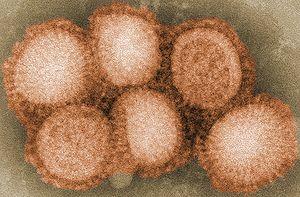
L'indice de gravité de la pandémie ou encore pandemic severity index en anglais est un indicateur de gravité des pandémies de grippe autrefois utilisé aux États-Unis. L'IGP est accompagné d'un ensemble de recommandations aux communautés en cas de pandémie. Publié par le département de la Santé et des Services sociaux des États-Unis à partir du 1ᵉʳ février 2007, l'IGP est conçu selon les mêmes principes que la classification des ouragans, l'échelle de Saffir-Simpson. L'indice a été remplacé en 2017 par le Cadre d'évaluation de la gravité de la pandémie, qui utilise des quadrants basés sur la transmissibilité, et la gravité clinique, plutôt que sur l'échelle linéaire de l'IGP.
Les virus de la grippe sont un ensemble de quatre espèces de virus à ARN monocaténaire de polarité négative distinguées chacune par un type antigénique particulier : le virus de la grippe A, le virus de la grippe B, le virus de la grippe C et le virus de la grippe D. Parmi ces quatre types antigéniques, le type A est le plus dangereux, le type B présente moins de risques mais reste susceptible de provoquer des épidémies, et le type C n'est généralement associé qu'à des symptômes mineurs. Le type D est moins répandu que les autres et n'est pas connu pour provoquer des infections chez l'homme. Ces quatre virus ont un génome segmenté, à huit segments pour les deux premiers et à sept segments pour les deux derniers. La composition en acides aminés des virus de la grippe C et D est semblable à 50 %, taux semblable à celui observé entre les virus de la grippe A et B ; le taux de divergence entre les virus A et B d'une part et les virus C et D d'autre part est en revanche bien plus élevé.
Le chien est, comme le chat, sensible à plusieurs sous-types de virus grippaux.